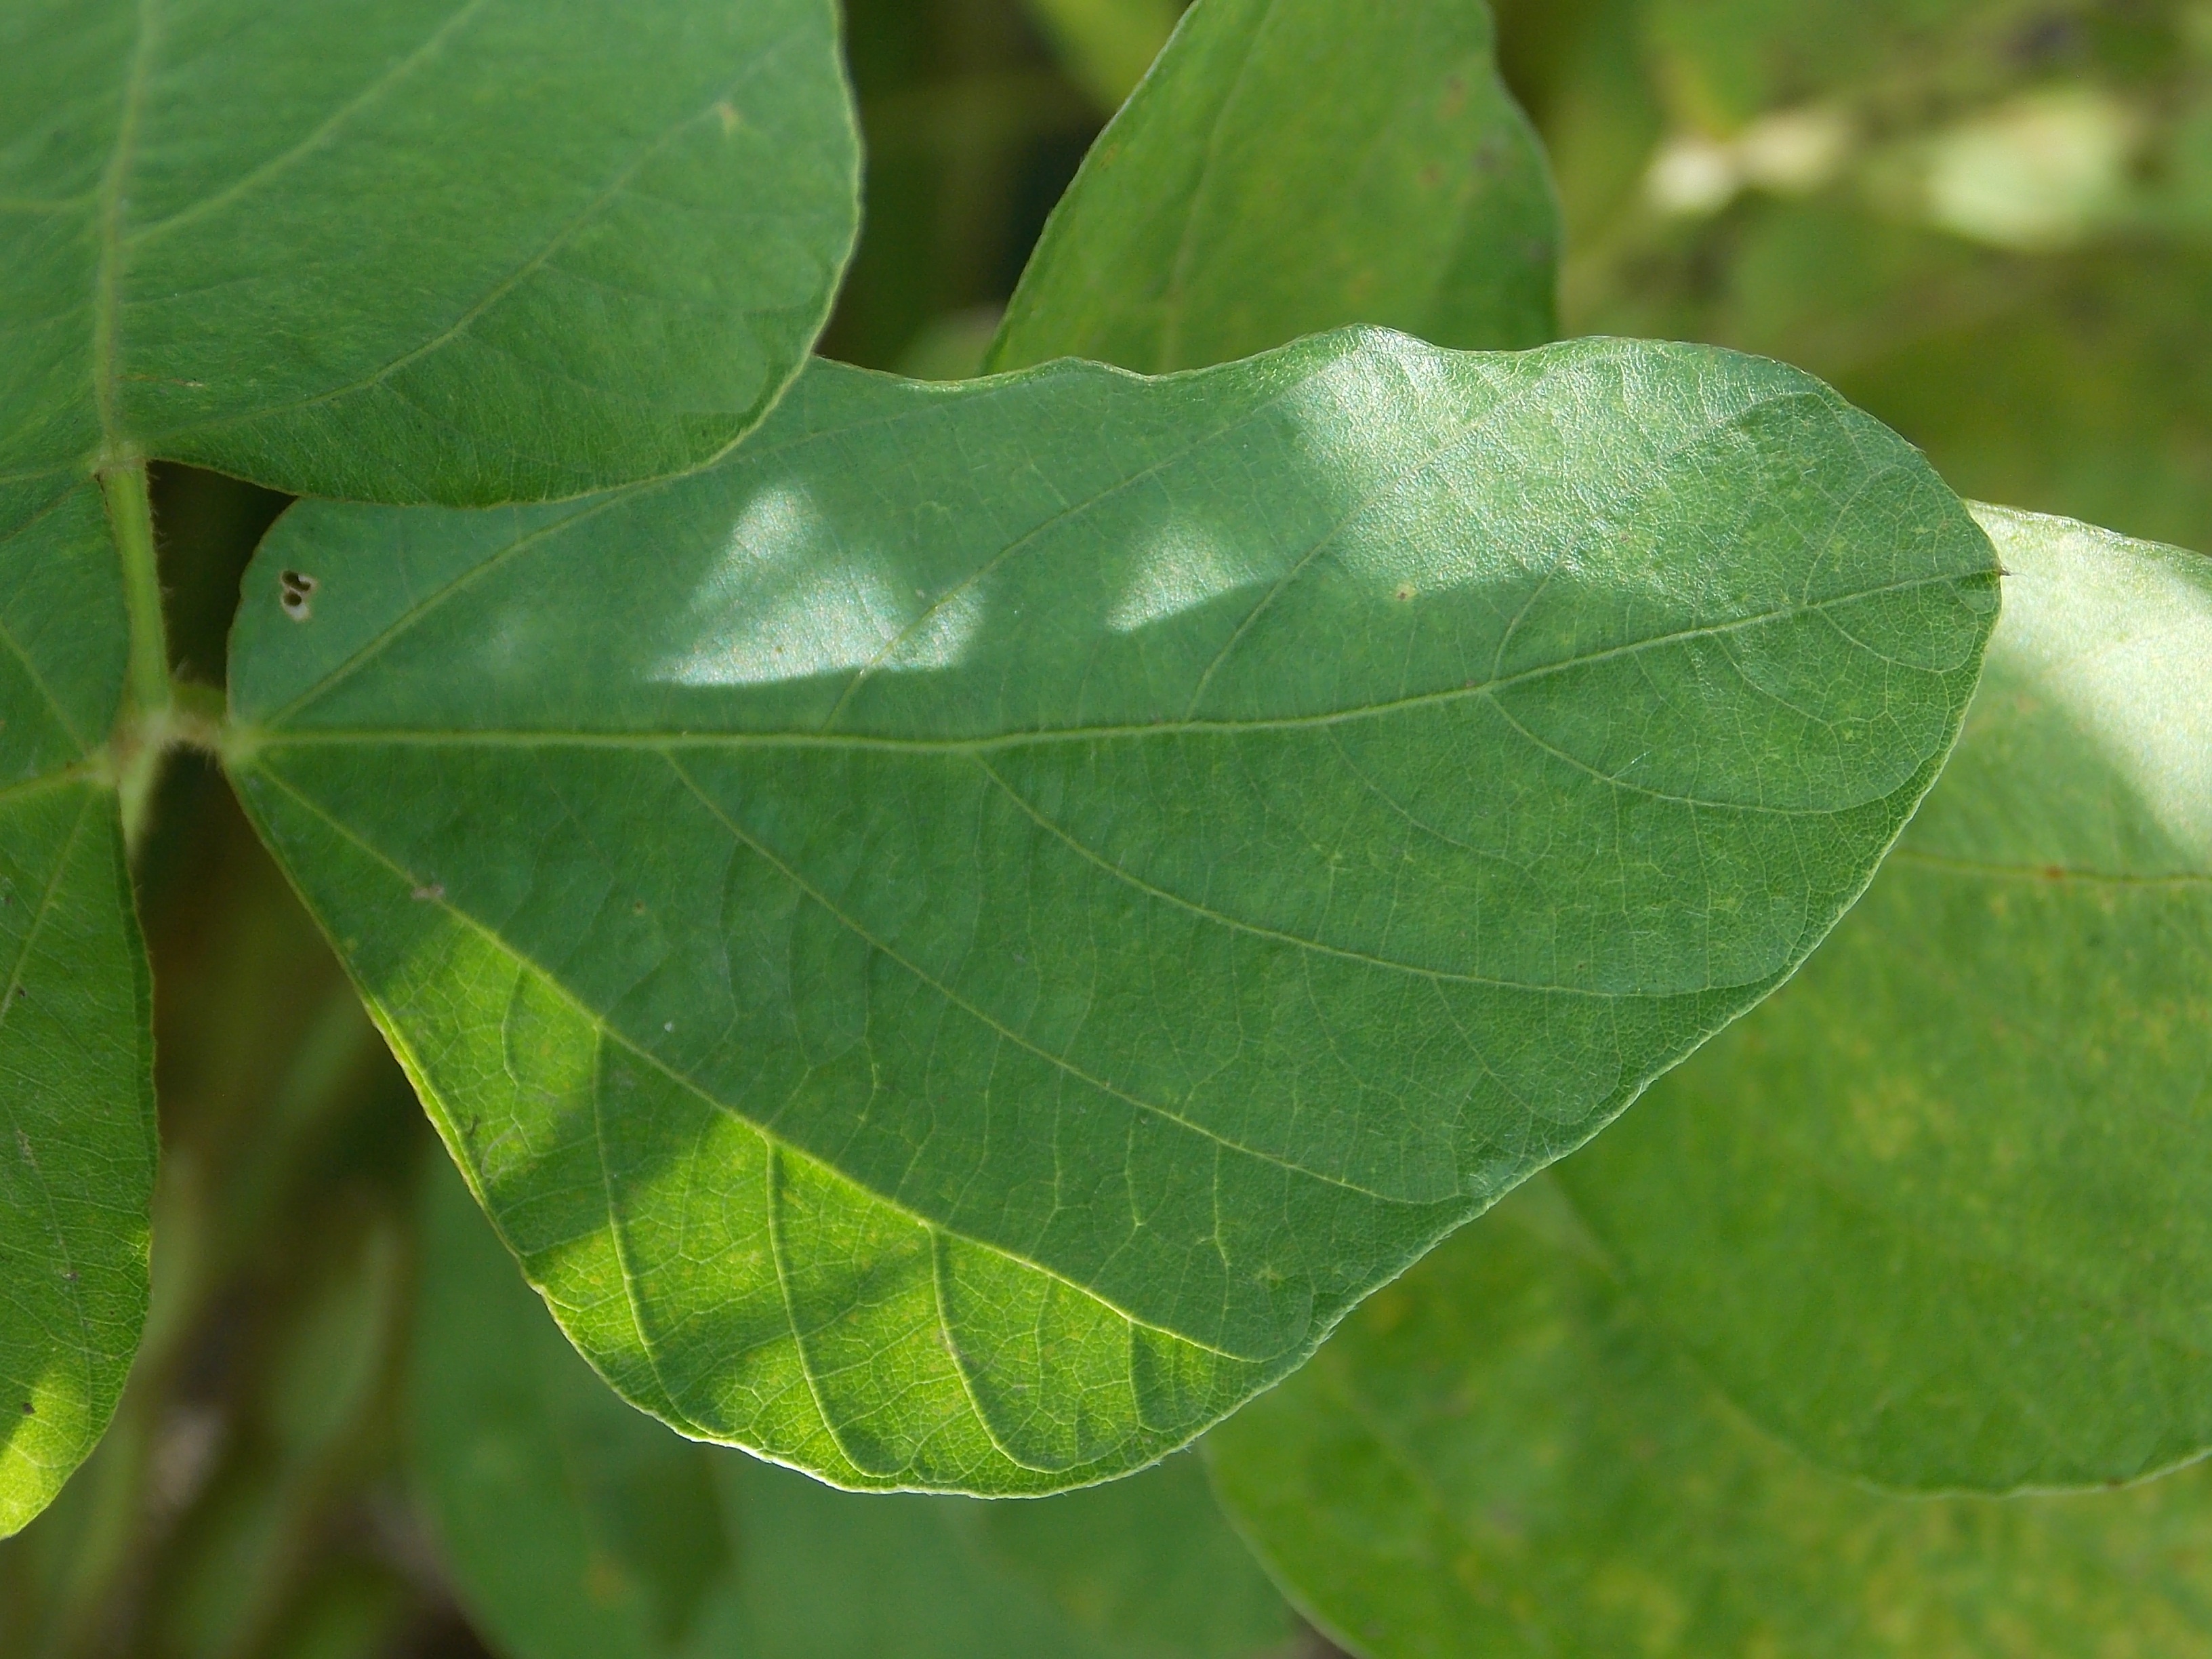
Label: Disease